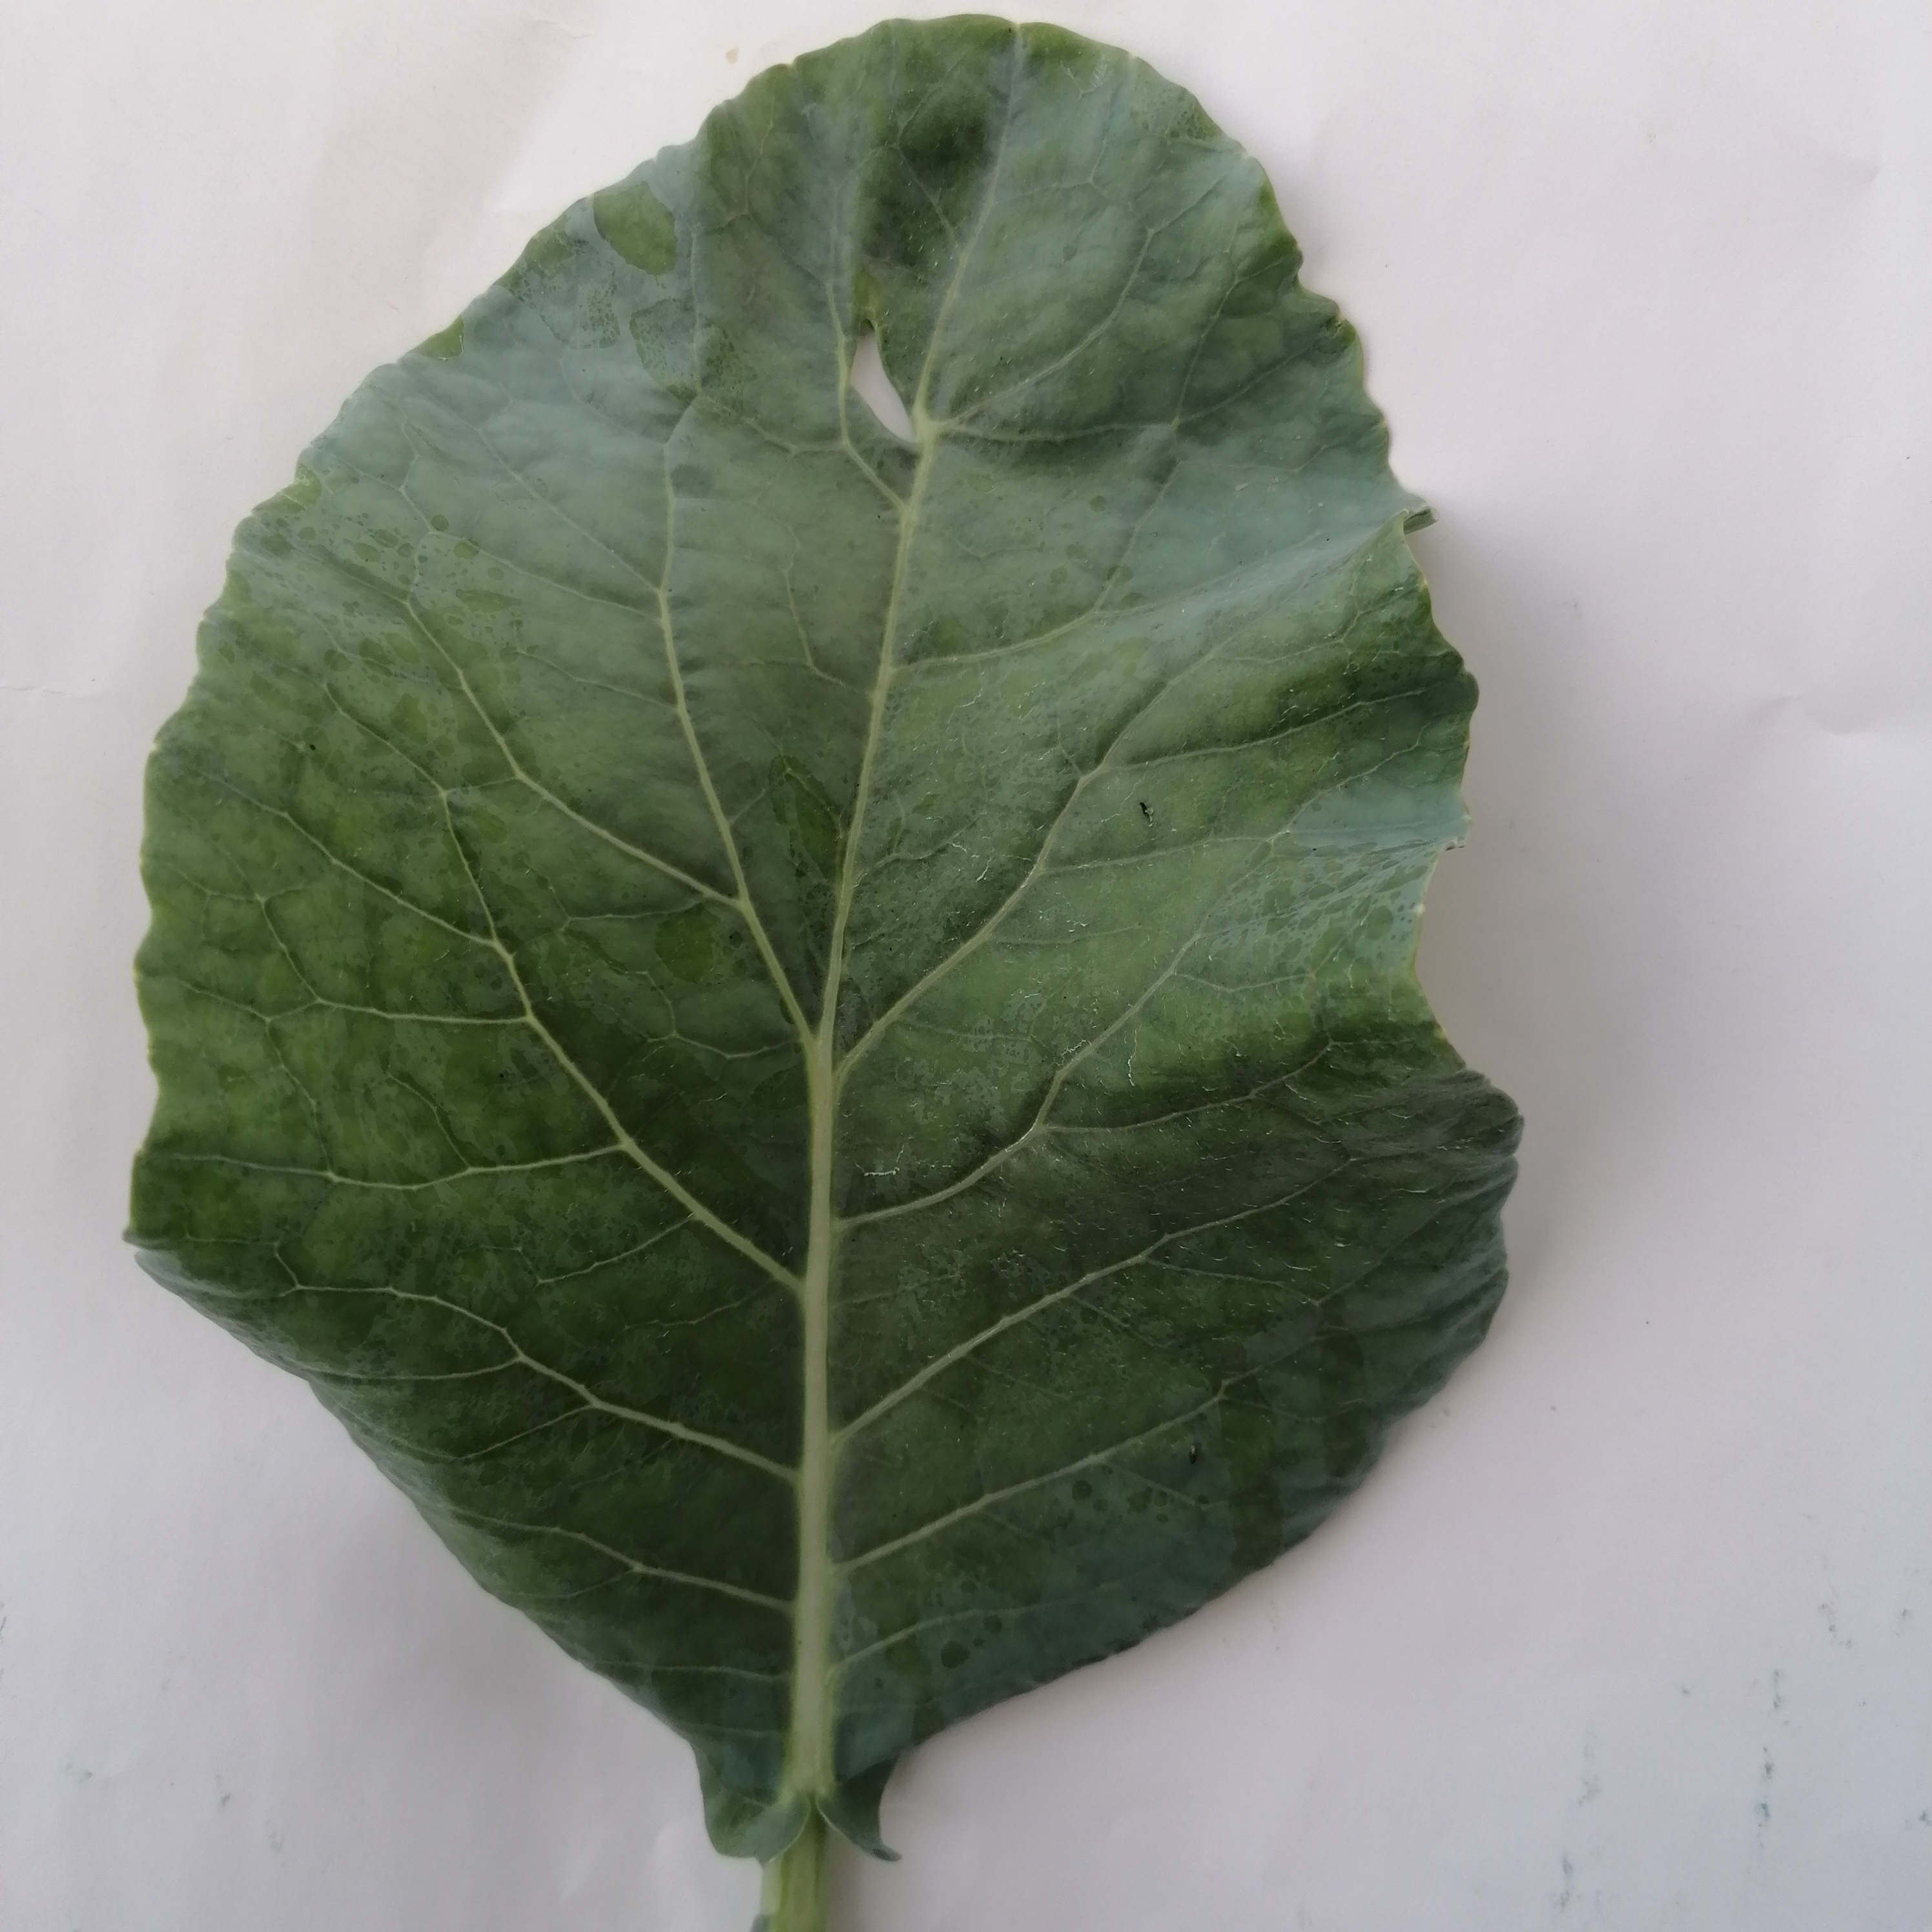
Label: Insect Hole